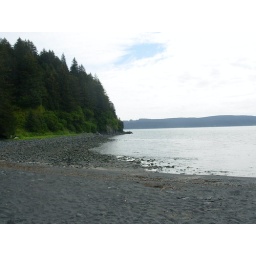
the sand in the water is white. tons of salmon.